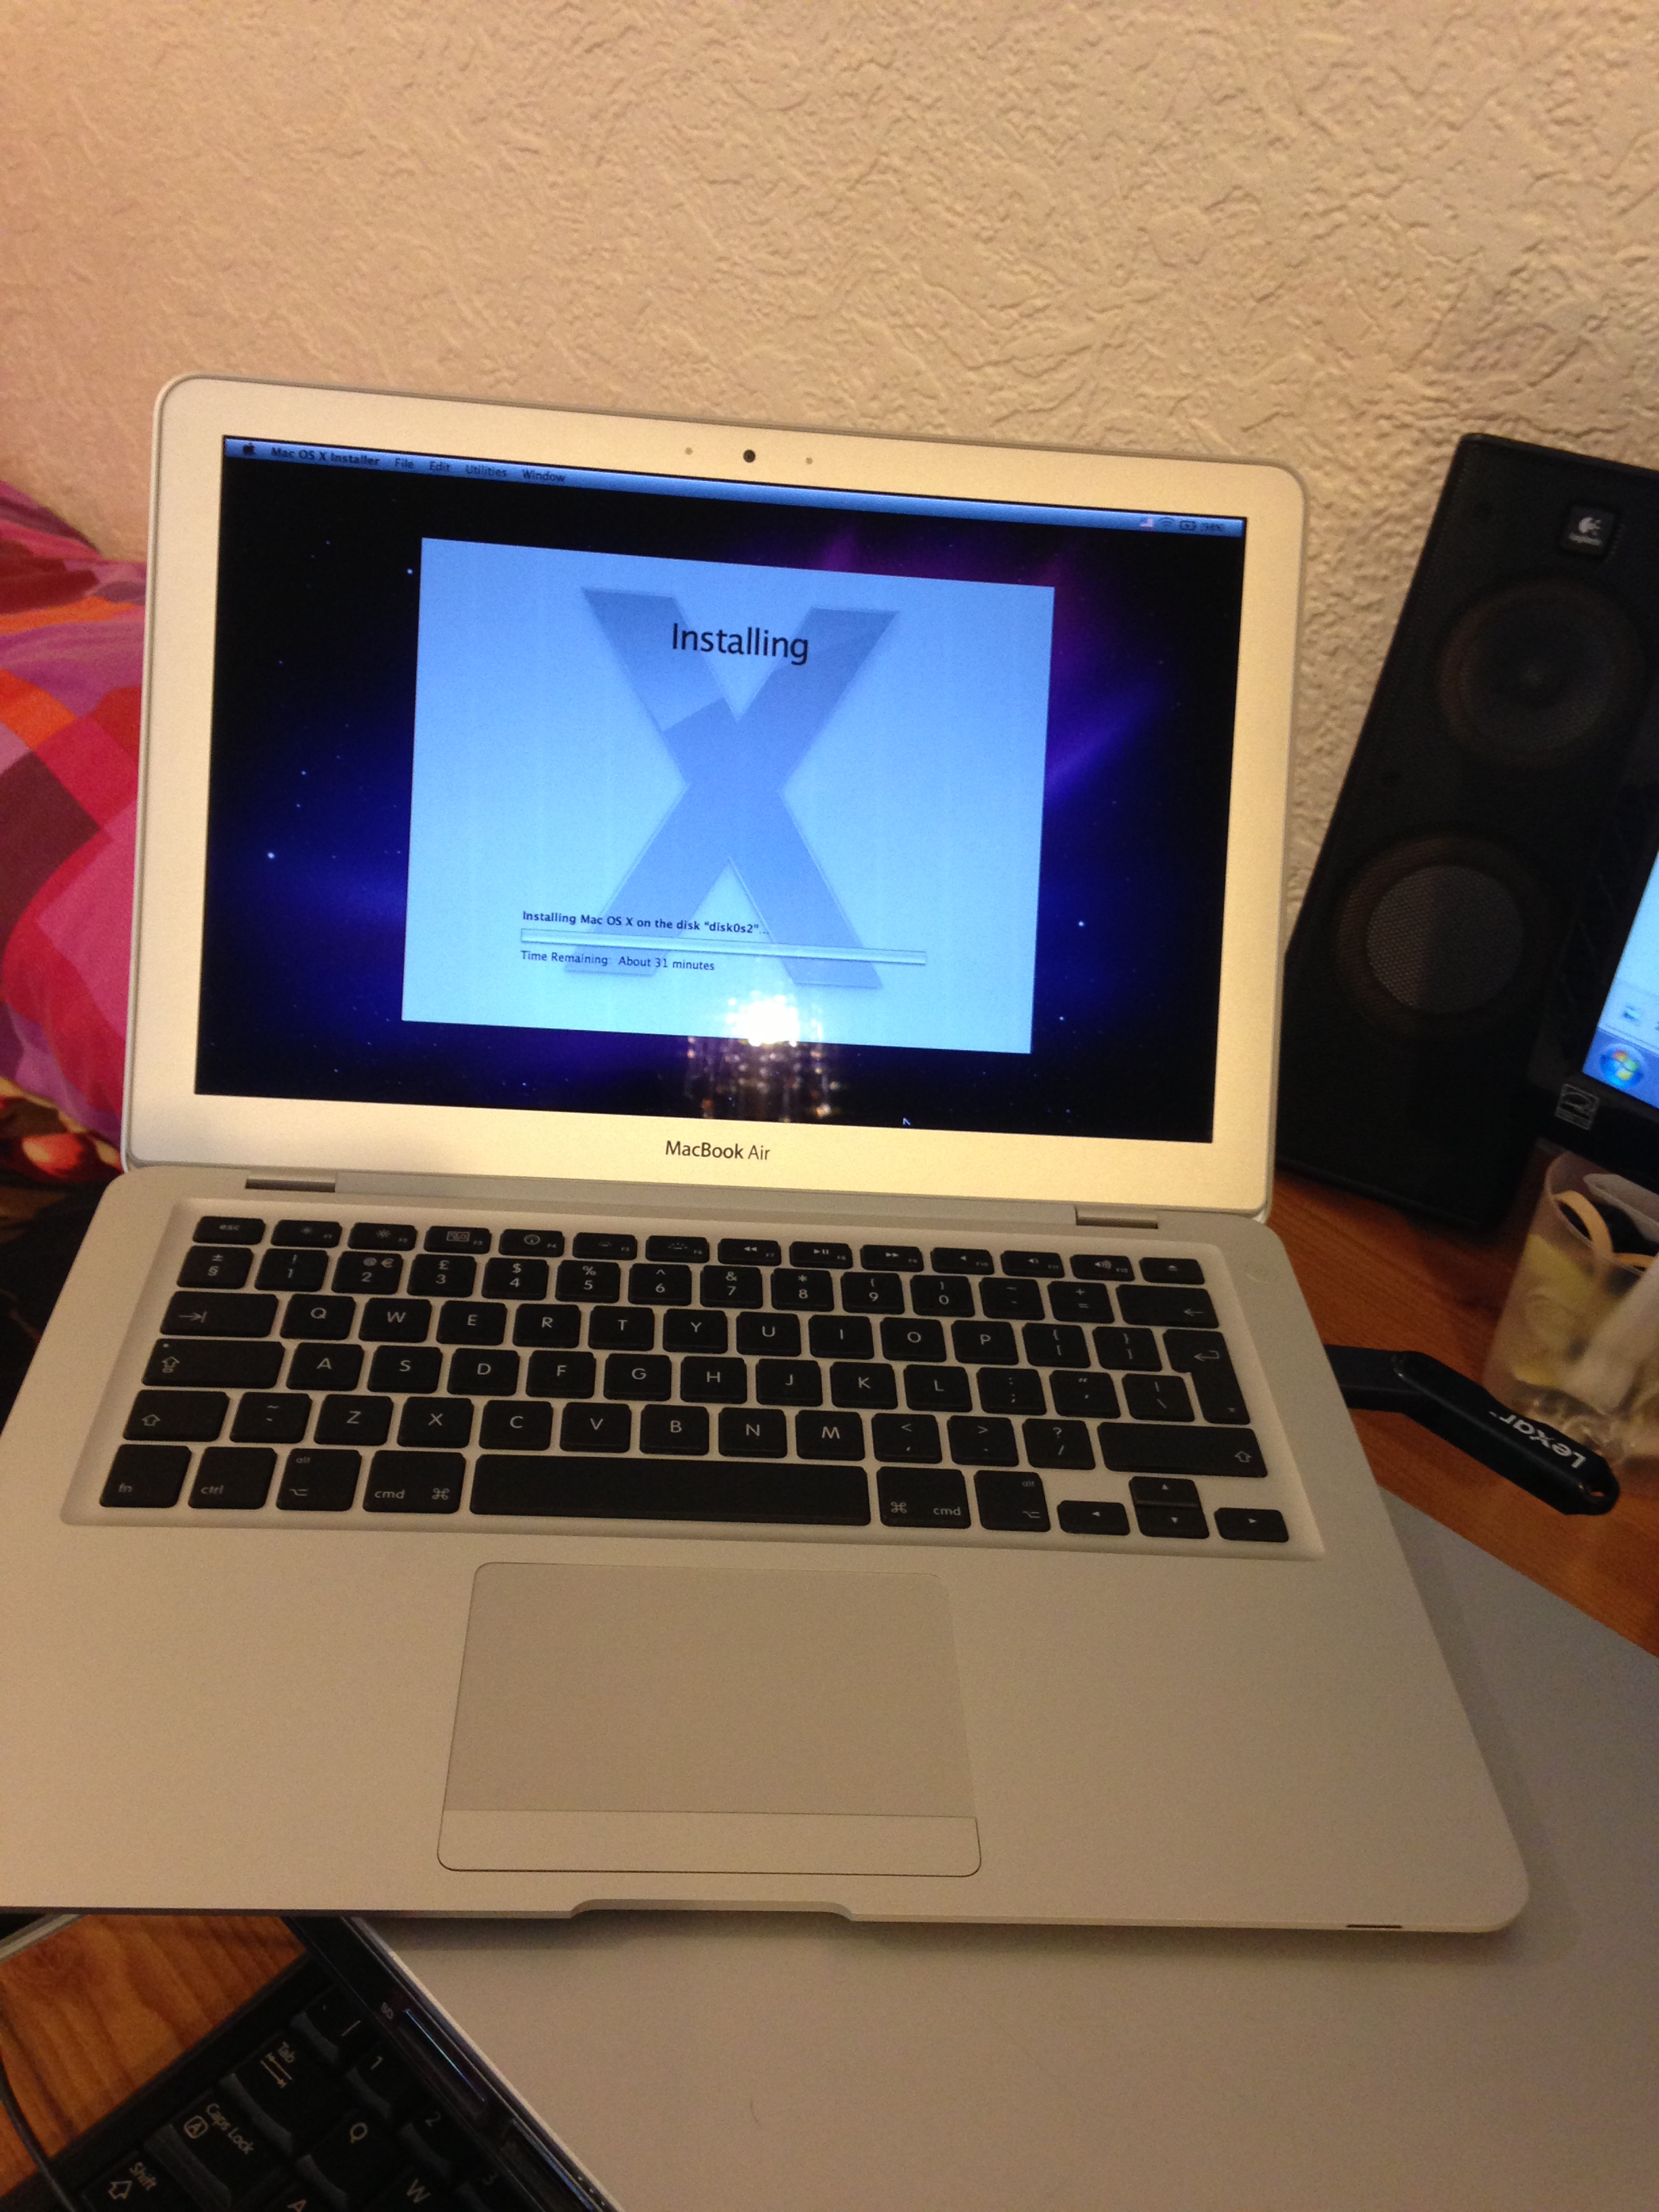
macbook air, laptop, netbook, technology, electronic device, computer hardware, display device, personal computer, computer accessory, electronics, personal computer hardware, square, gadget, computer, desktop computer, computer monitor, multimedia